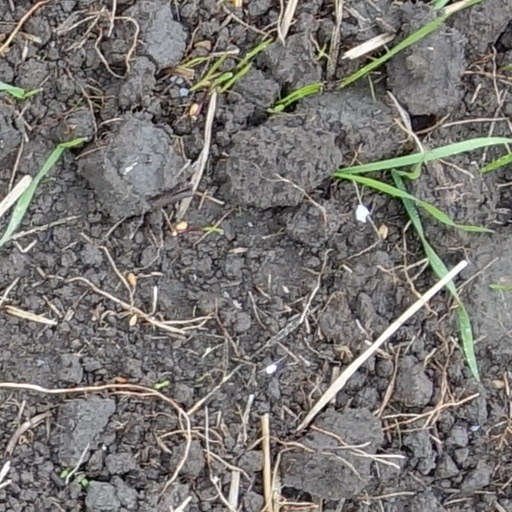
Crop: wheat